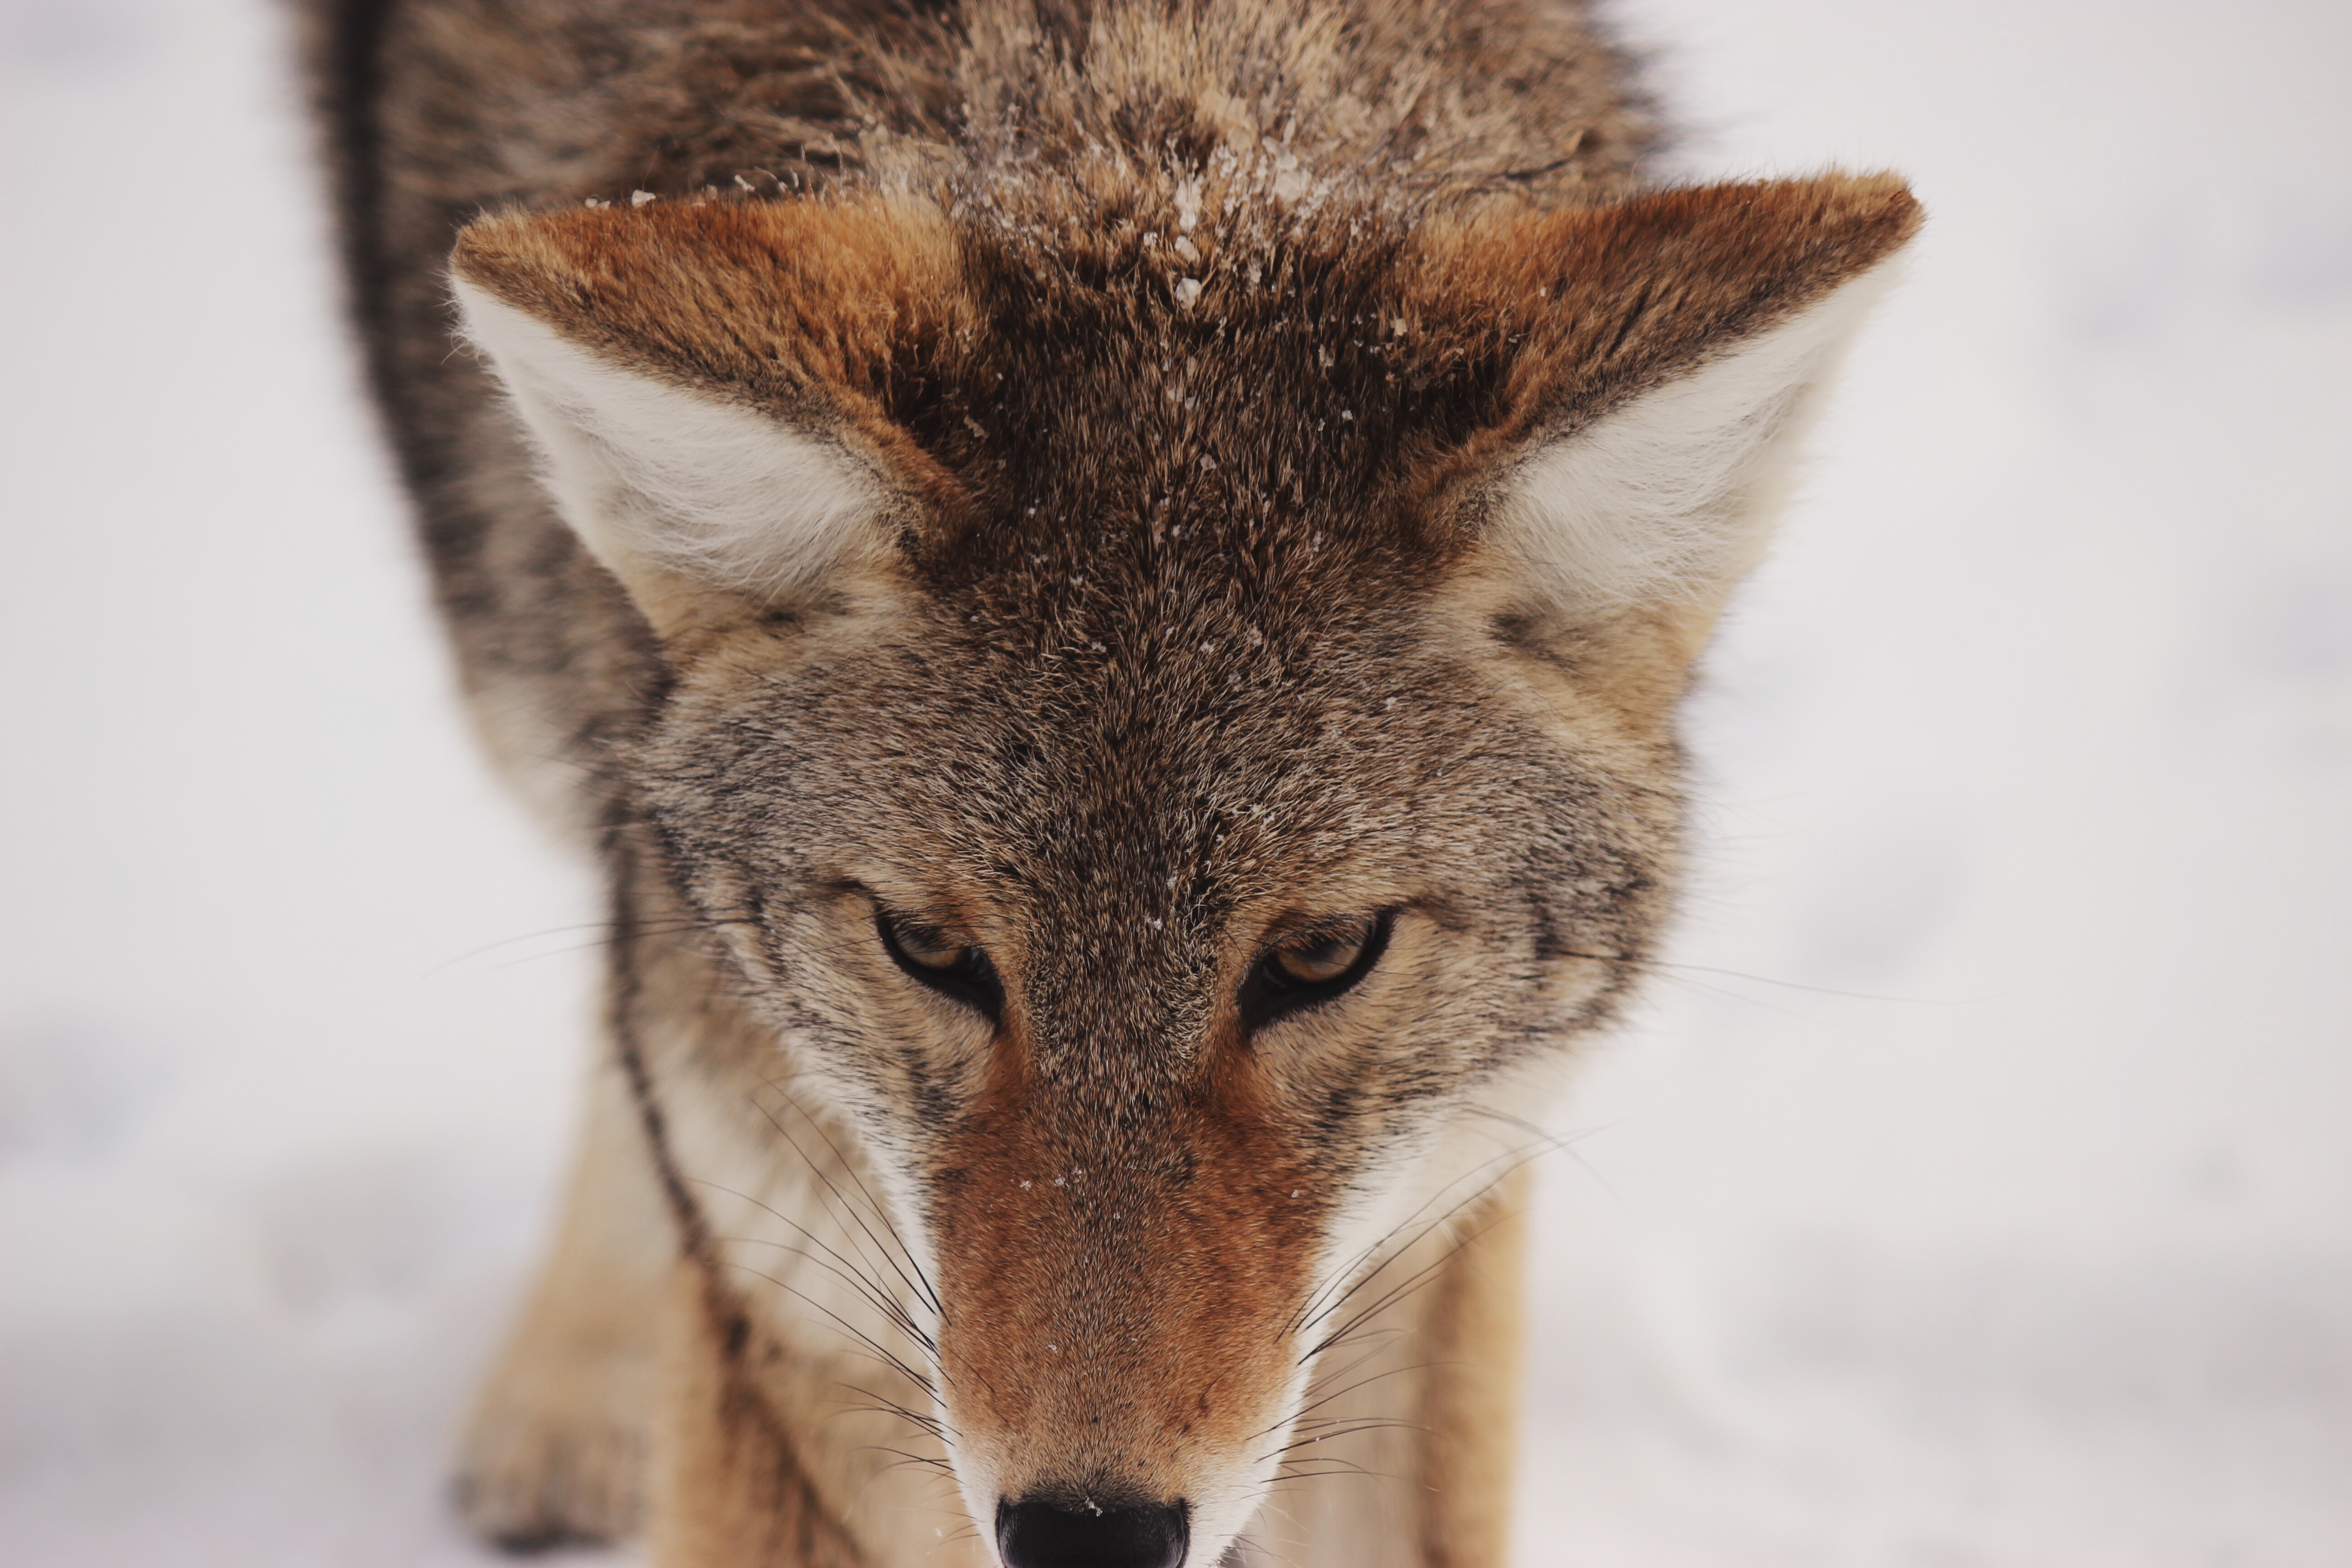
nature, forest, wilderness, snow, winter, dog, animal, wildlife, mammal, wolf, fox, coyote, fauna, close up, red fox, nose, whiskers, snout, vertebrate, dog like mammal, red wolf, kit fox, saarloos wolfdog, wolfdog, carnivoran